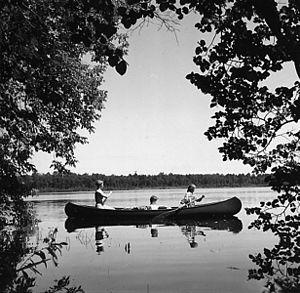
Le Lac Cass est un lac d'origine glaciaire situé au centre-nord du Minnesota aux Etats-Unis.